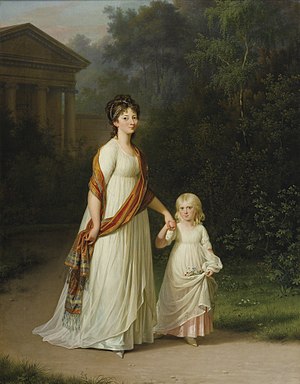
Caroline af Danmark / Biografi / Fødsel og opvækst
Caroline med sin moder, Kronprinsesse Marie Sophie Frederikke.
Caroline af Danmark var ældste datter af kong Frederik 6. og Dronning Marie Sophie Frederikke. Hun tituleredes kronprinsesse som kongens ældste ugifte datter til hun i 1829 blev gift med den senere Arveprins Ferdinand; hun er i historien kendt som Arveprinsesse Caroline.